Colin Burgon

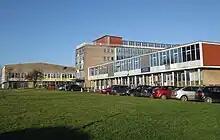
Foxwood School in Seacroft where Burgon was employed

Colin Burgon was born in Leeds to Catholic, Labour-supporting parents. His mother, Winnie, was a school secretary; his father, Tommy, was a tailor; and his brother Terence also became a teacher. He was educated at St Charles R.C. Junior School and passed the eleven-plus exam, enabling him to attend St Michael's Catholic College in Woodhouse. In later life, Burgon said that alighting the bus wearing a grammar school uniform in Gipton made him aware of the class system and made him "deplore structures that inherently deny opportunity to people".